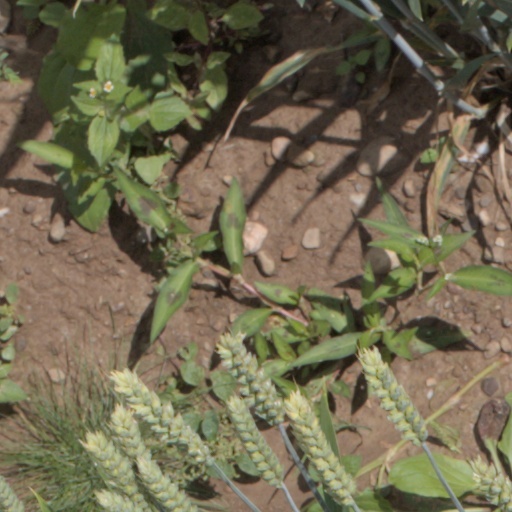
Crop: wheat